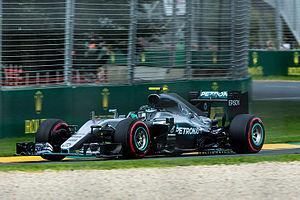
Le Grand Prix automobile d'Australie 2016, disputé le 20 mars 2016 sur le circuit d'Albert Park, est la 936ᵉ épreuve du championnat du monde de Formule 1 courue depuis 1950. Il s'agit de la 32ᵉ édition du Grand Prix d'Australie comptant pour le championnat du monde de Formule 1 et de la première manche du championnat 2016.
Le championnat du monde de Formule 1 2016, 67ᵉ édition du championnat du monde de Formule 1, débute le 20 mars 2016 à Melbourne en Australie, s'achève le 27 novembre 2016 à Abou Dabi aux Émirats arabes unis et comporte vingt-et-un Grands Prix. Il marque notamment les débuts de l'écurie américaine, Haas F1 Team et le retour de Renault en tant que constructeur, après le rachat de Lotus. Le Grand Prix d'Europe, absent depuis 2012, fait son retour au calendrier le 19 juin 2016 sur le circuit urbain de Bakou, tout comme le Grand Prix d'Allemagne qui n'avait pas été couru en 2015. À deux semaines du premier Grand Prix à Melbourne, un nouveau format « éliminatoire » pour les qualifications est adopté, puis abandonné au bout de deux Grand Prix en faveur d'un retour à la formule utilisée jusqu'en 2015. Le calendrier 2016 est le plus chargé du championnat du monde de Formule 1 depuis sa création en 1950 avec vingt-et-une courses au programme.